Remembrance Day (Croatia)

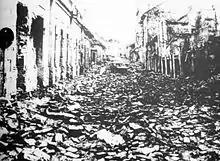
Ruins in Vukovar immediately after the end of the Battle of Vukovar.

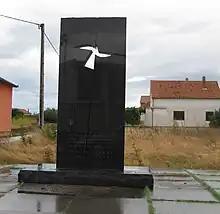
Škabrnja Memorial.

During the Croatian War of Independence, Yugoslav People's Army and Serb paramilitaries besieged and shelled the city of Vukovar from mid-August to the end of November 1991. Vukovar was bombed for 87 days, attacked from the ground, and shelled day and night from the direction across the Danube from the territory of (Vojvodina) Serbia. Fighting between the Yugoslav People's Army and poorly armed Croatian troops lasted exactly 87 days. The first bombed targets in the city were cultural institutions, city museum in Eltz Manor and the Vukovar Hospital, which was shelled daily with thousands of missiles. After months of siege and the demolition and destruction of a city such as Europe has not seen since World War II, the city was finally occupied on November 18, 1991. Over 85% of the buildings in the city were completely unusable, the city was without food, water and basic necessities.